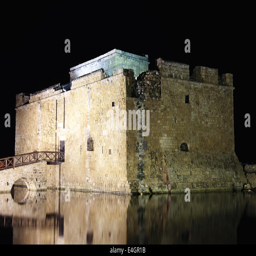
a city at night , originally built as a fort , which stands guarding the harbour